Thirunavaya Navamukunda Temple

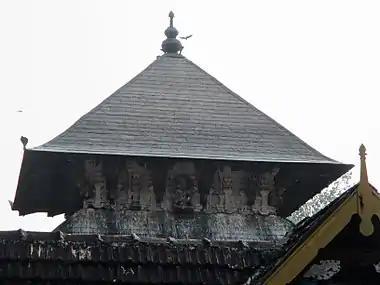
Tirunavaya Temple

According to the legends, goddess Lakshmi and Gajendra, the king of the elephants, worshiped god Vishnu here with lotus flowers from a lake nearby; with the two devotees using flowers from the same source, its supply dwindled, and Gajendra appealed to Vishnu, who took Lakshmi by his side on the same throne and accepted worship offered by Gajendra.